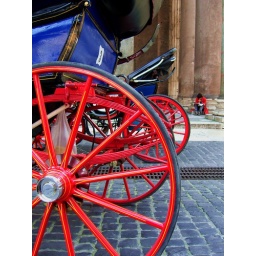
Close up of a blue horse carriage with red wheels on a cobbled square in front of Pantheon. Rome, Lazio, Italy